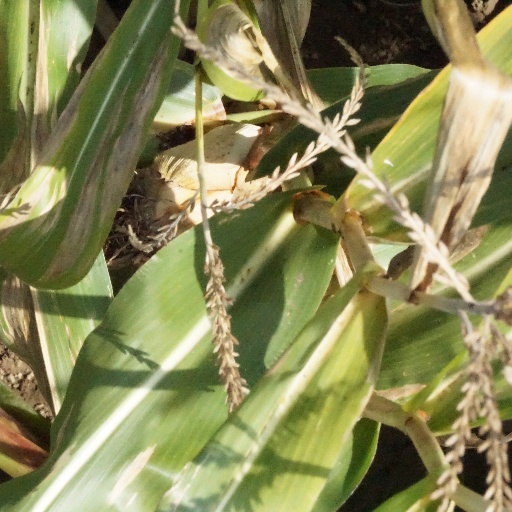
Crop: maize; corn